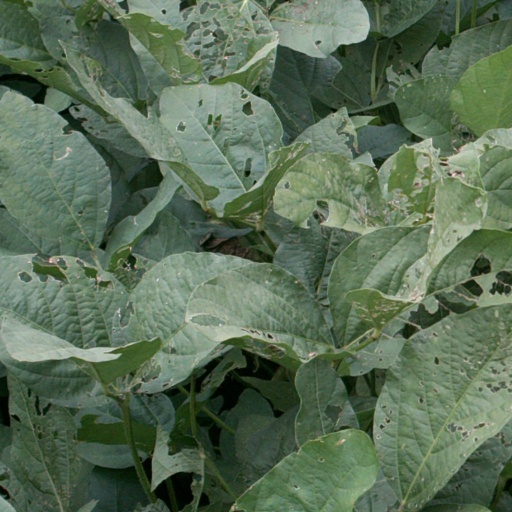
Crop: soybean